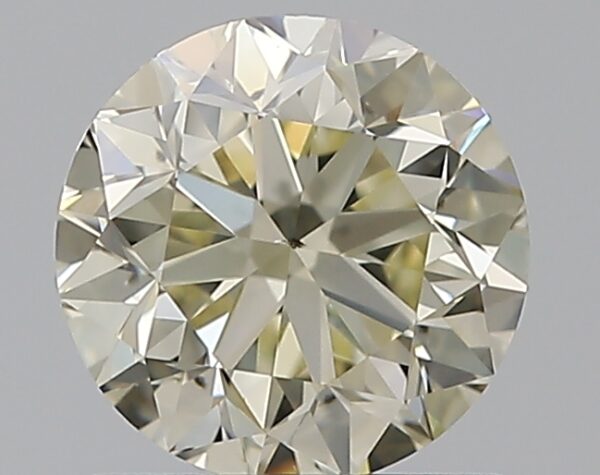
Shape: round
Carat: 1
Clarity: SI1
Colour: O-P
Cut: GD
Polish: EX
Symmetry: VG
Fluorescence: M
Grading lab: GIA
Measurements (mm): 6.07 x 6.15 x 4.04